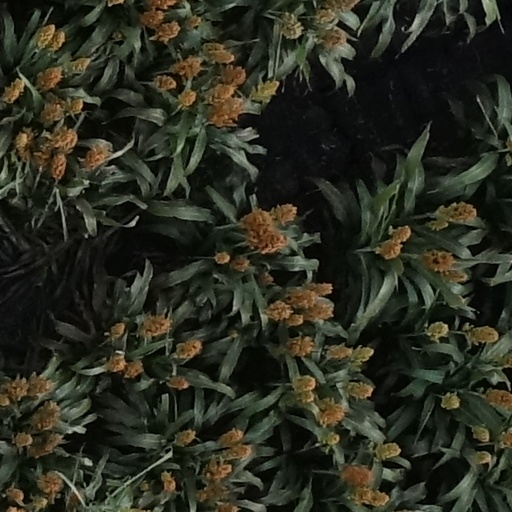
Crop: sorghum